Victor Martins

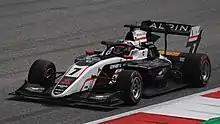
Martins driving for ART Grand Prix during the 2022 Spielberg Formula 3 round

He tested for ART Grand Prix during the post-season testing and the following year, was announced in their line-up for the 2022 campaign. In the opening Bahrain round, Martins had a disappointing start, colliding with teammate Grégoire Saucy, and Martins received a puncture which caused his retirement in the sprint race. Martins took his first win of the season by winning the feature race over Arthur Leclerc, also having to overtake leader Franco Colapinto mid-race. In Imola Martins qualified sixth. In the sprint race, after a great start, Martins took advantage of a last-lap collision to finish second. During the feature race on a drying track, after starting on the wet tyre, Martins was forced to pit but managed to charge to ninth. At Barcelona, Martins qualified on the front row. Martins would suffer a mechanical failure that led to a retirement on Saturday, but during the feature race Martins would overtake polesitter Roman Staněk at the start and control the race for his third win overall.